It Happened Out West

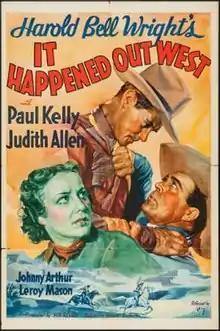
Theatrical release poster

It Happened Out West is a 1937 American Western film directed by Howard Bretherton and written by Earle Snell and John Roberts. The film stars Paul Kelly, Judith Allen, Johnny Arthur, LeRoy Mason, Lew Kelly, and Russell Hicks. The film was released on May 2, 1937, by 20th Century Fox.